Eucalyptus sturgissiana

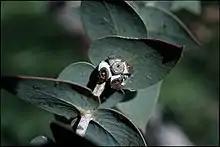
paired leaves and immature fruit

Eucalyptus sturgissiana, commonly known as steel box or Ettrema mallee, is a species of mallee that is endemic to a small area of New South Wales. It has smooth, mottled bark, narrow lance-shaped adult leaves, often with juvenile leaves persisting in the crown, flower buds in groups of seven, white flowers and hemispherical to bell-shaped fruit.